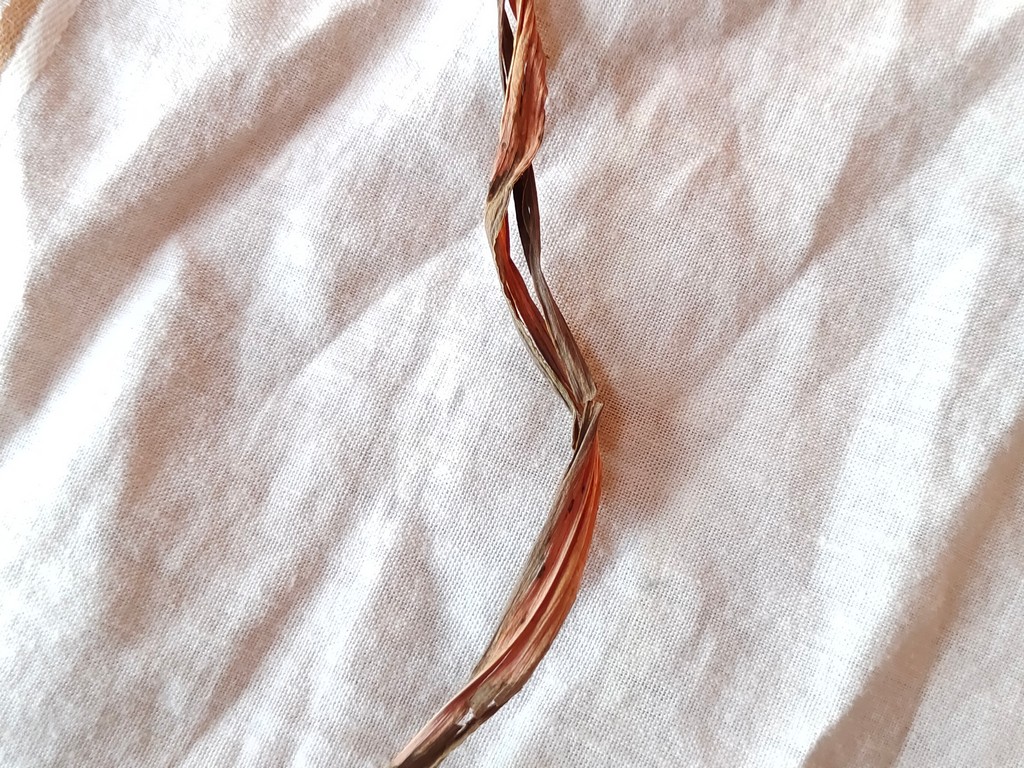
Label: Dried